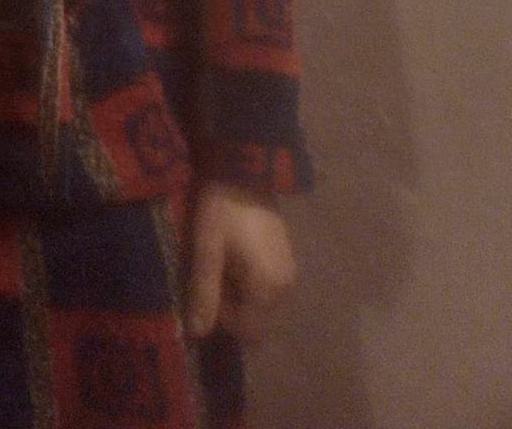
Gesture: no_gesture